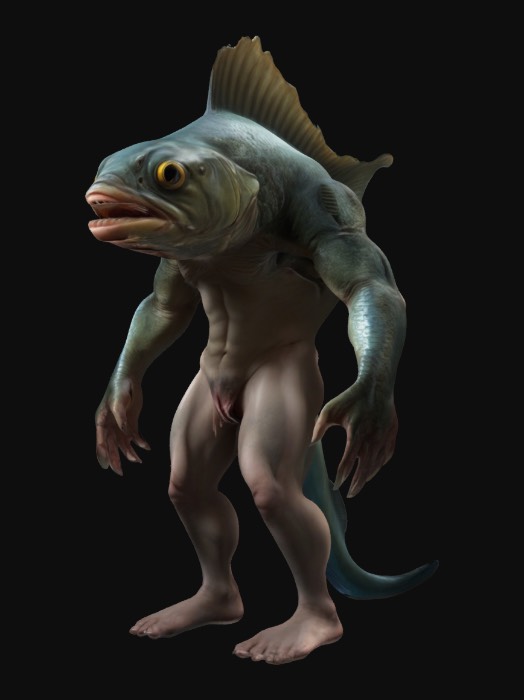
미적 점수 (1~10점): 9